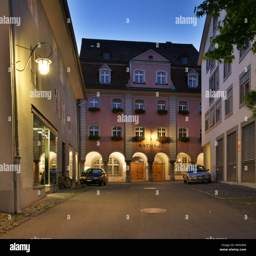
town hall in the historic old town of a city